Katedra (band)

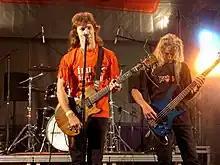
Katedra performing at the 2006 "Roko naktys" festival in Plateliai, Lithuania.

Katedra ("Cathedral" in English) was a Lithuanian heavy metal band, founded in 1986.